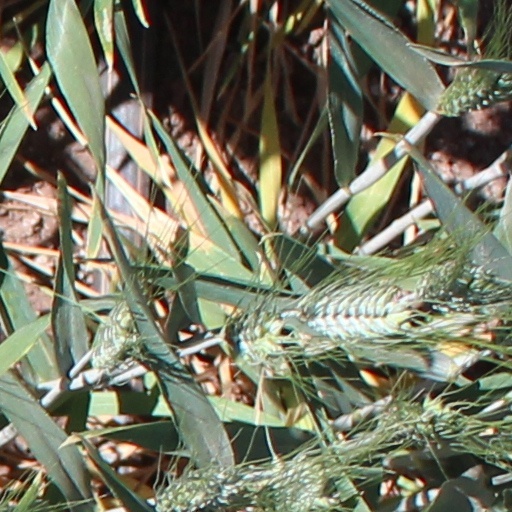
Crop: wheat